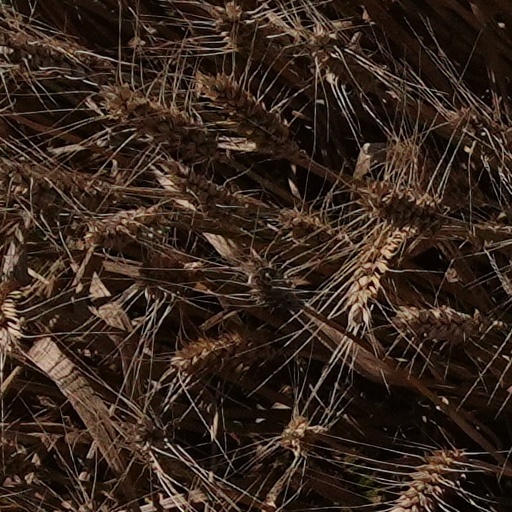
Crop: wheat